Linguistic imperialism

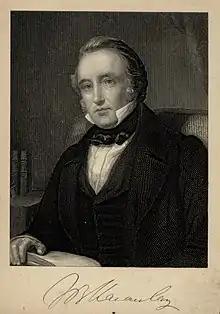
Portrait of Lord Macaulay

Mufwene also draws a distinction between settler colonies and exploitation colonies. In the latter, the process of colonization was focused on the extraction of raw materials needed in Europe. As a result, Europeans were less invested in their exploitation colonies, and few colonists planned to build homes in these colonies. As a result, indigenous languages were able to survive to a greater extent in these colonies compared to settler colonies. In exploitation colonies, colonial languages were often only taught to a small local elite. During the period of British rule in India, for example, Lord Macaulay highlighted the need for "...a class who may be interpreters between us and the millions who govern... a class of persons, Indian in blood and color, but English in taste, in my opinion, in morals and in intellect" in his now-famous "Macaulay minutes", which were written in support of the English Education Act of 1835. The linguistic differences between the local elite and other locals exacerbated class stratification, and also increased inequality in access to education, industry and civic society in postcolonial states.